B-Dienst

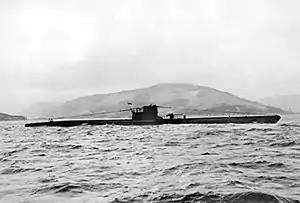
"HMS Graph" in 1943, two years after she had been captured as "U-570"

In January 1942, Naval Cypher No. 4 was introduced, and by March 1942 Tranow had reconstructed part of the book, but continued to focus on Cipher No.3, which was considered by far the most important cypher for some months, but by October 1942, he had reconstructed the code book enough to intercept and read messages regarding convoy movements in the Pacific Ocean, Indian Ocean and Red Sea. Around this time, December 1941 to January 1942, the Admiralty had started to use One-time pads for recypherment, particularly in the areas of North Atlantic and home waters and were called: